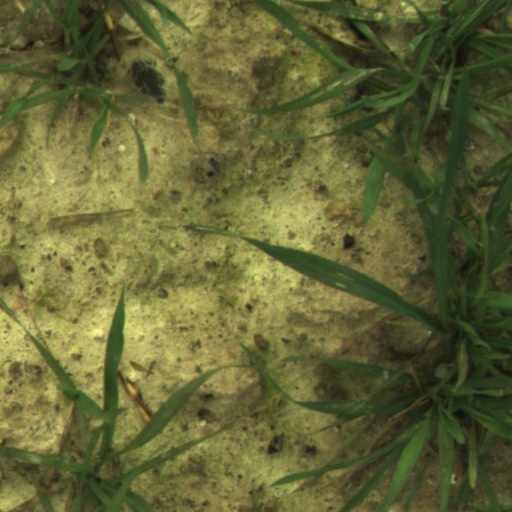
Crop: wheat